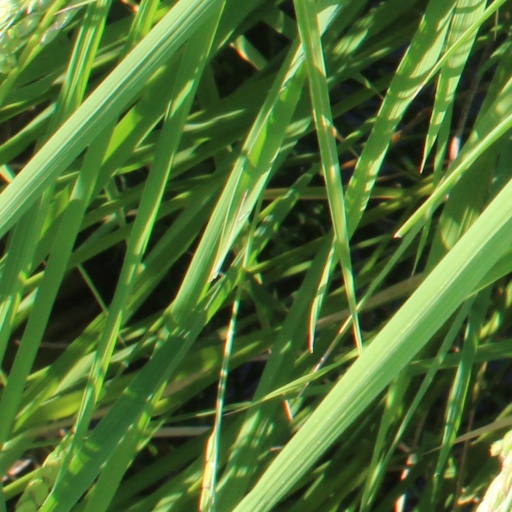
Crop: rice